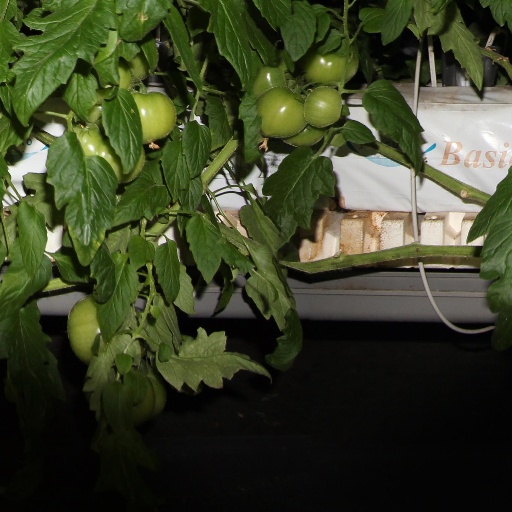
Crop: tomato